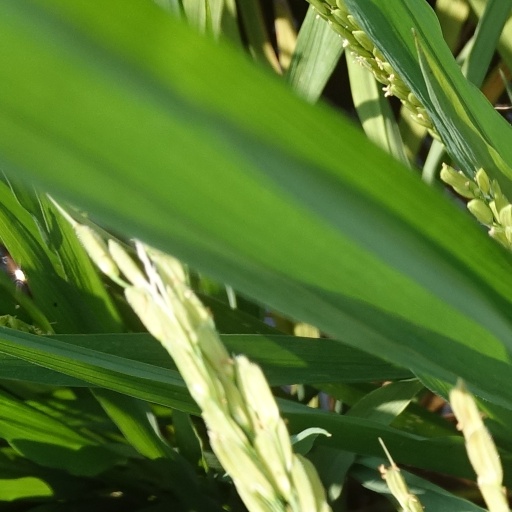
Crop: rice